2010–11 Sydney FC season

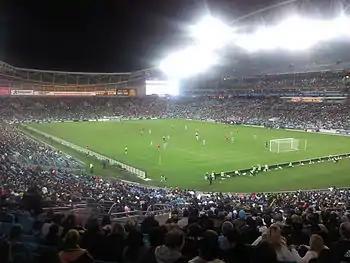
Sydney FC v Everton, 10 July 2010

Sydney FC have been drawn into Group H of the 2011 AFC Champions League. They will face off against Japan's Kashima Antlers, People's Republic of China Shanghai Shenhua and South Korea's Suwon Samsung Bluewings.